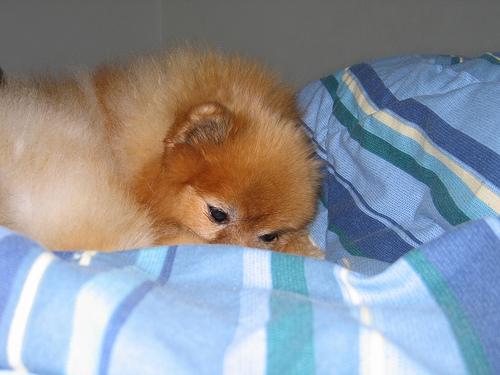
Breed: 1936-n000005-Pomeranian